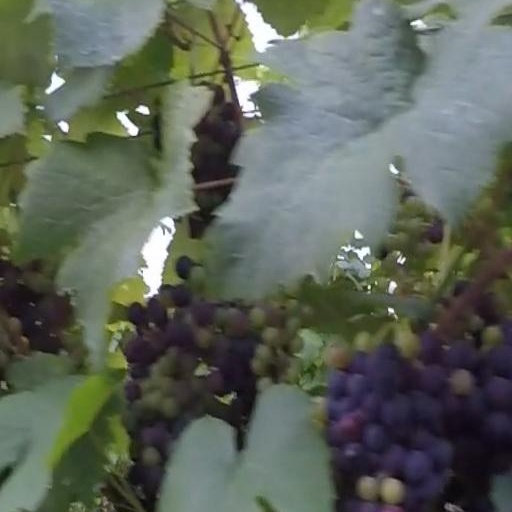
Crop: grape